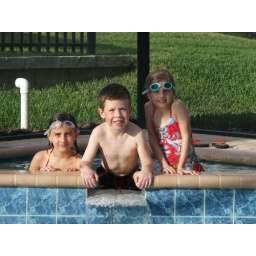
The kids in the hot tub at the house